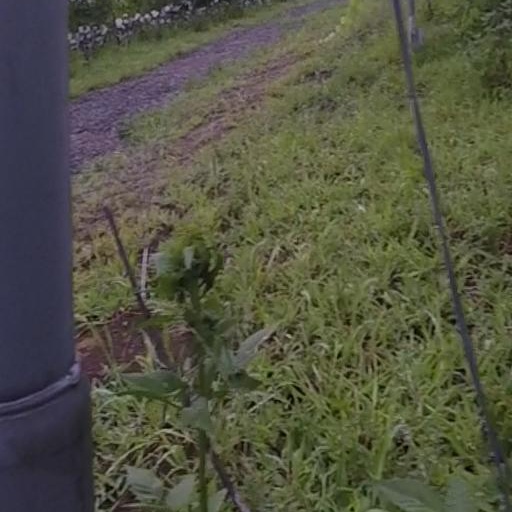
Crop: grape